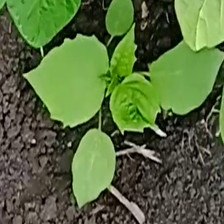
Weed species: Little_Mallow(Malva parviflora)